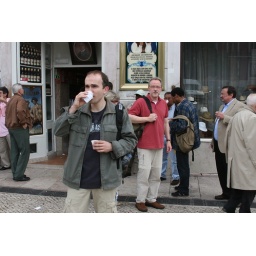
Piotr in front of bar (second cup is mine:) ) Piotr przed barem (drugi kubeczek jest moj :) )